Niida Station (Kōchi)

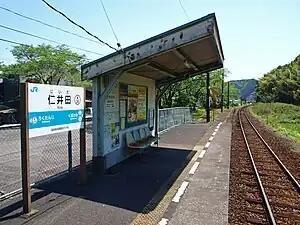
Niida Station in May 2010

is a passenger railway station located in the town of Shimanto, Takaoka District, Kōchi Prefecture, Japan. It is operated by JR Shikoku and has the station number "K25".